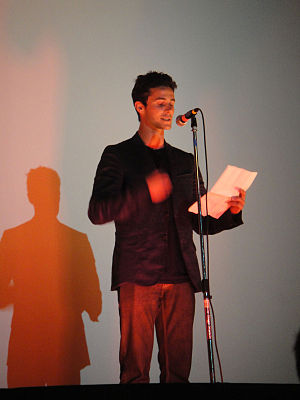
Eli Marienthal
Eli David Marienthal er en tidligere amerikansk børneskuespiller. Han har blandt andet lagt stemme til Hogarth Hughes i Drengen og Jernkæmpen fra 1999.